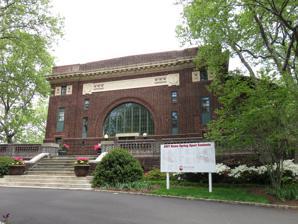
Building: William Hall Walker Gymnasium
Country: United States of America
Year built: 1916
United States historic place William Hall Walker Gymnasium U.S. National Register of Historic Places New Jersey Register of Historic Places Show map of Hudson County, New Jersey Show map of New Jersey Show map of the United States Location Sixth Street at Fieldhouse Road, Castle Point on Hudson Hoboken, New Jersey Coordinates 40°44′37″N 74°1′33″W / 40.74361°N 74.02583°W / 40.74361; -74.02583 Built 1915 ( 1915 ) –1916 ( 1916 ) Architect Ludlow and Peabody Architectural style Classical Revival NRHP reference No. 100003907 NJRHP No. 5700 Significant dates Added to NRHP May 9, 2019 Designated NJRHP March 15, 2019 The William Hall Walker Gymnasium is an athletic facility on the campus of the Stevens Institute of Technology in the City of Hoboken in Hudson County, New Jersey . It is located near Sixth Street on Fieldhouse Road in the Castle Point section of the city. Built from 1915 to 1916, the building was added to the National Register of Historic Places on May 9, 2019, for its significance in architecture. See also National Register of Historic Places listings in Hudson County, New Jersey References